Helen Schucman

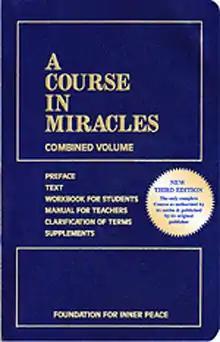
"A Course In Miracles" (ACIM) Combined Volume

Schucman was a clinical and research psychologist, who held the tenured position of Associate Professor of Medical Psychology at the Columbia University College of Physicians and Surgeons at the Columbia-Presbyterian Medical Center in New York City. During her tenure at Columbia University, Schucman worked with William Thetford, whom she first met in early 1958.